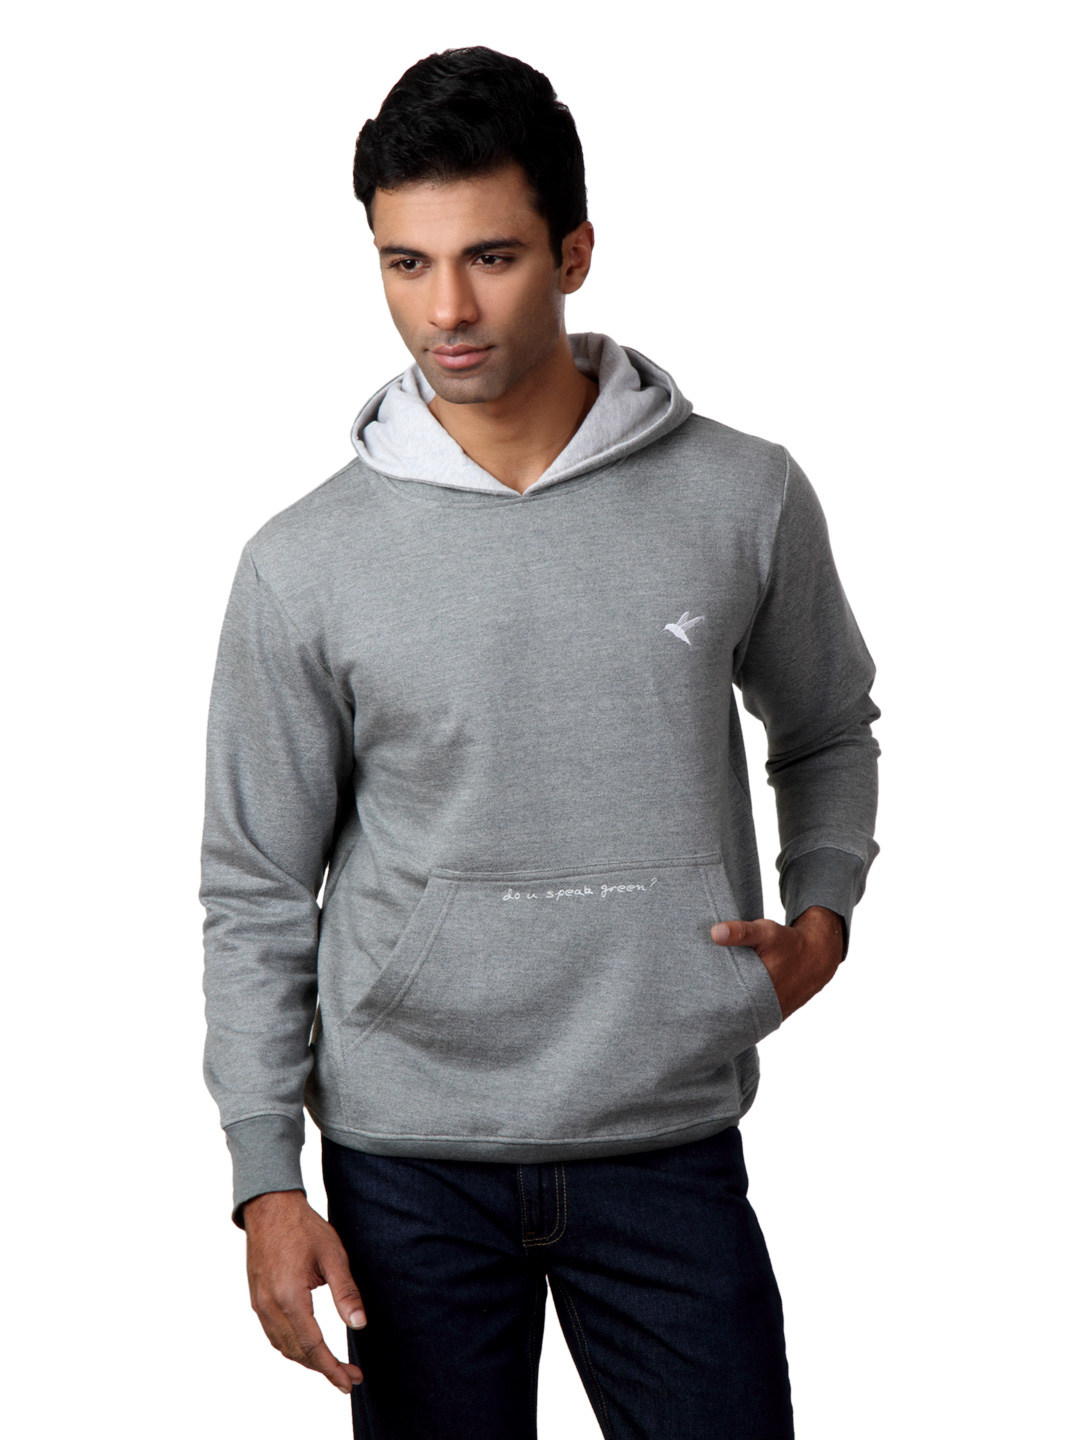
Do u speak green Men Grey Sweatshirt
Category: Apparel / Topwear / Sweatshirts
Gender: Men
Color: Grey Melange
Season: Summer 2012
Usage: Casual